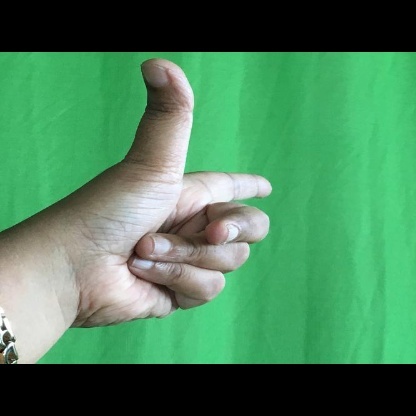
Mudra: Chandrakala